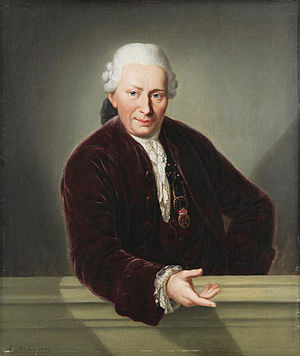
Carl Ferdinand Hommel
Carl Ferdinand Hommel var en tysk retslærd. Han var søn af Ferdinand August Hommel.